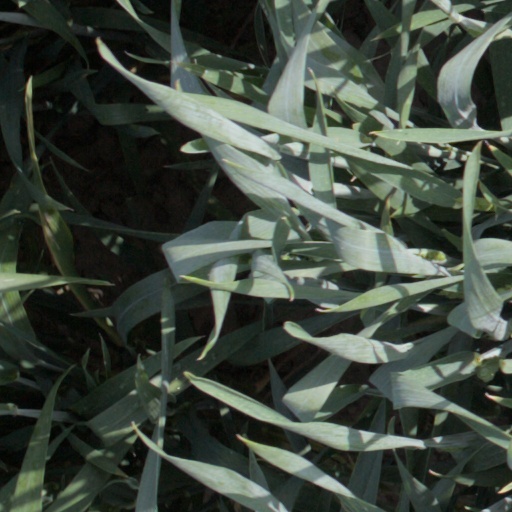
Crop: wheat